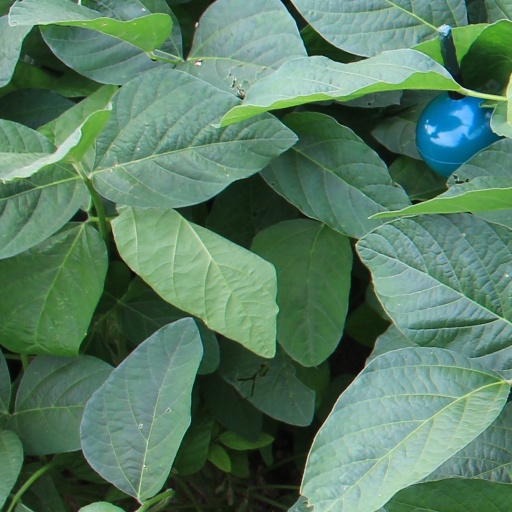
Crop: soybean